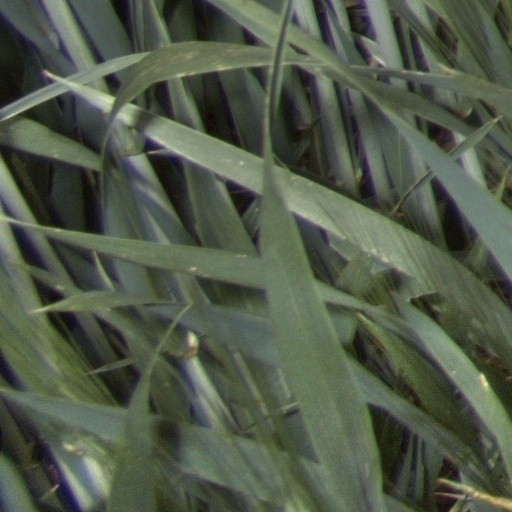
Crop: wheat